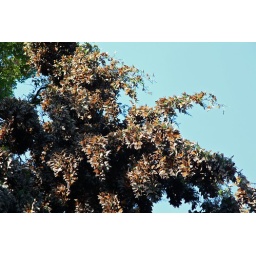
Overwintering Monarchs clustering on Oyamel trees Note that the tree is completely covered in butterflies.